William Martin Cafe

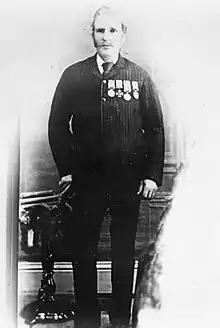

General William Martin Cafe VC (26 March 1826 – 6 August 1906) was an English recipient of the Victoria Cross, the highest and most prestigious award for gallantry in the face of the enemy that can be awarded to British and Commonwealth forces.